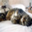
Label: cat